Combat uniform

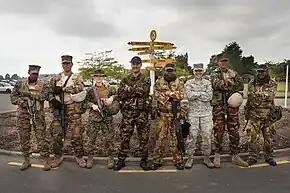
Military service members of different nationalities wearing a variety of combat uniforms in 2013.

A combat uniform, also called a field uniform, battledress, or military fatigues, is a casual uniform used by military, police, fire, and other public uniformed services for everyday fieldwork and duty, as opposed to dress uniforms for formal functions and parades. It generally consists of a jacket, trousers, and shirt or T-shirt, all cut to be looser and more comfortable than more formal uniforms. Combat uniform designs vary by regiment or service branch (e.g. army, navy, air force, marines, etc.). Uniform fabrics often come in camouflage, disruptive patterns, or otherwise olive drab, brown, or khaki monochrome, to approximate the background and make the soldier less conspicuous in the field. In Western dress codes, field uniforms are considered equivalent to civilian casual wear, less formal than service dress uniforms, which are generally for office or staff use, as well as mess dress uniforms and full dress uniforms.